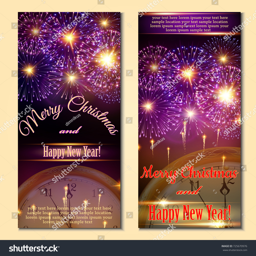
a set of brochures with fireworks